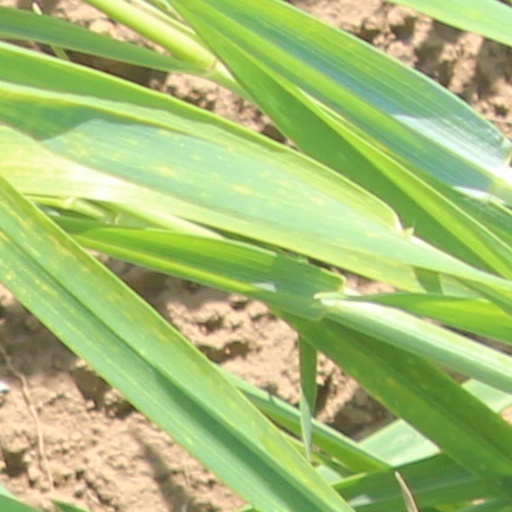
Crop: wheat